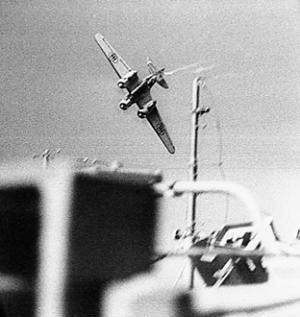
Les convois de Malte désignent les convois organisés par les Alliés de la Seconde Guerre mondiale pour ravitailler Malte durant le conflit. Ils prennent place dans le contexte du siège de Malte durant la bataille de la Méditerranée. La population civile était ravitaillée en produits de première nécessité alors que les bases aériennes et navales l'étaient en vivres, en munitions et en carburant. Ces convois étaient escortés par la Mediterranean Fleet, la Fleet Air Arm et la Royal Air Force, appelé aussi Club Run, et régulièrement attaqués par les forces italiennes puis allemandes à partir de 1941.